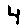
Label: 4